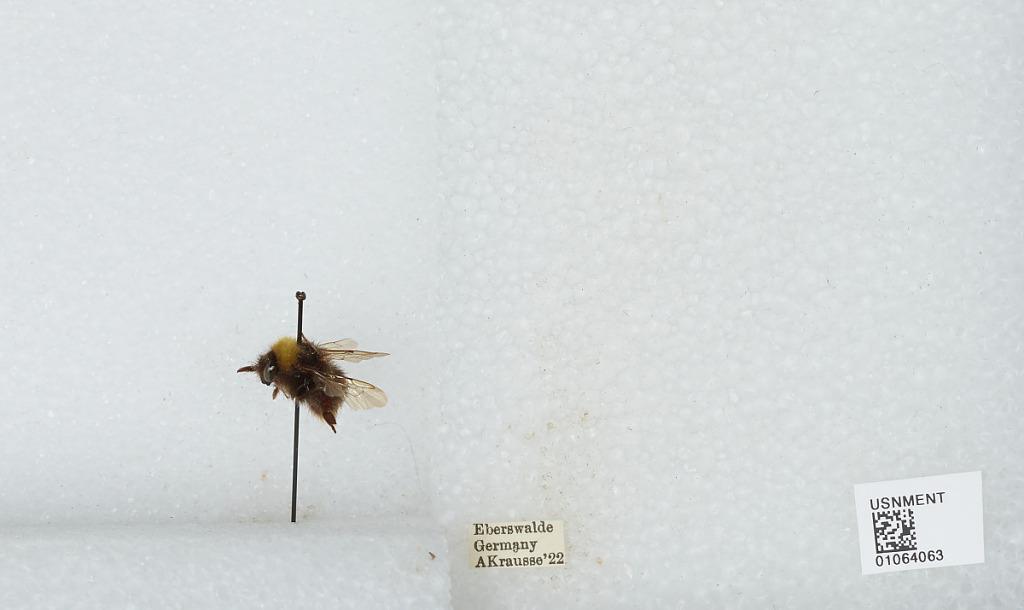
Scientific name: Bombus sp.
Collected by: A. Krausse
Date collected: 1922--
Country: Germany
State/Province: Brandenburg
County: Barnim
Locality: Eberswalde
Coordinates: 52.8356, 13.8182